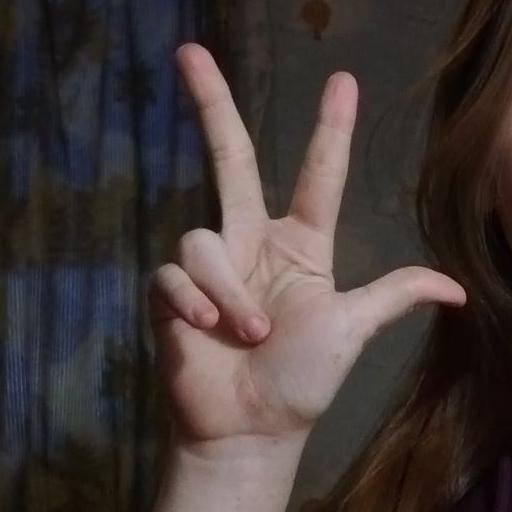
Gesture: three2